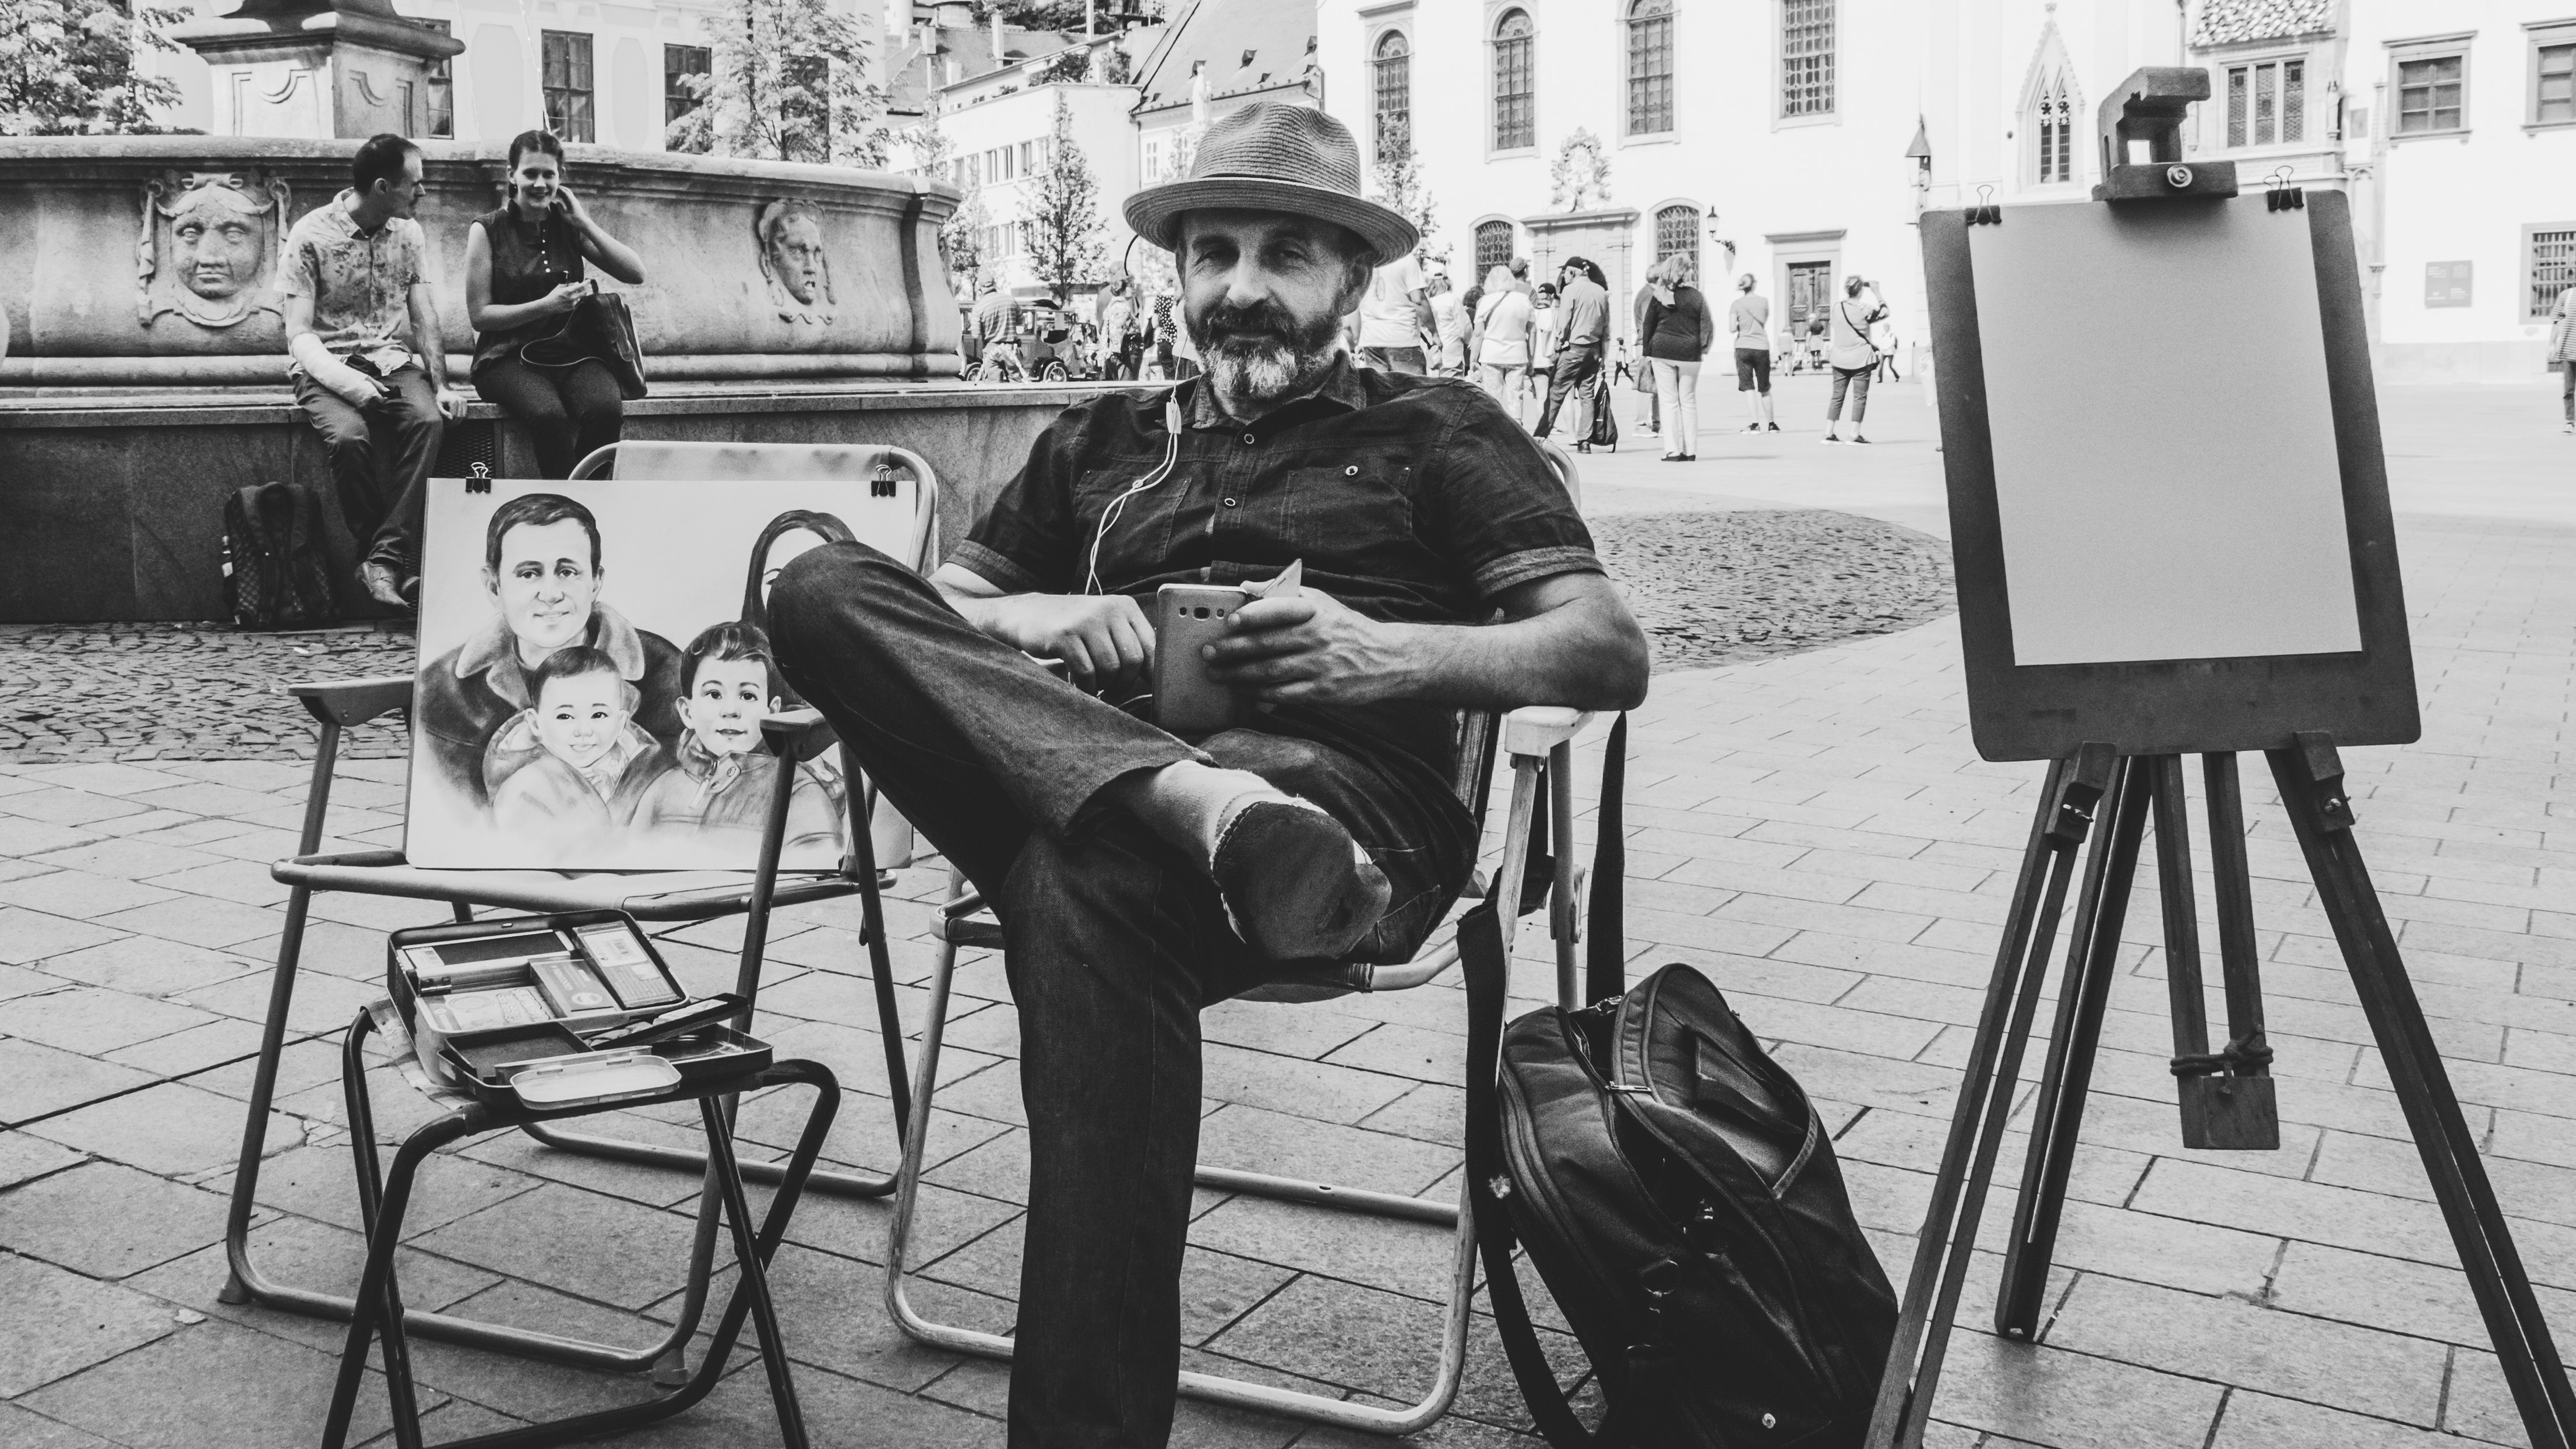
photograph, street performance, snapshot, sitting, photography, black and white, musician